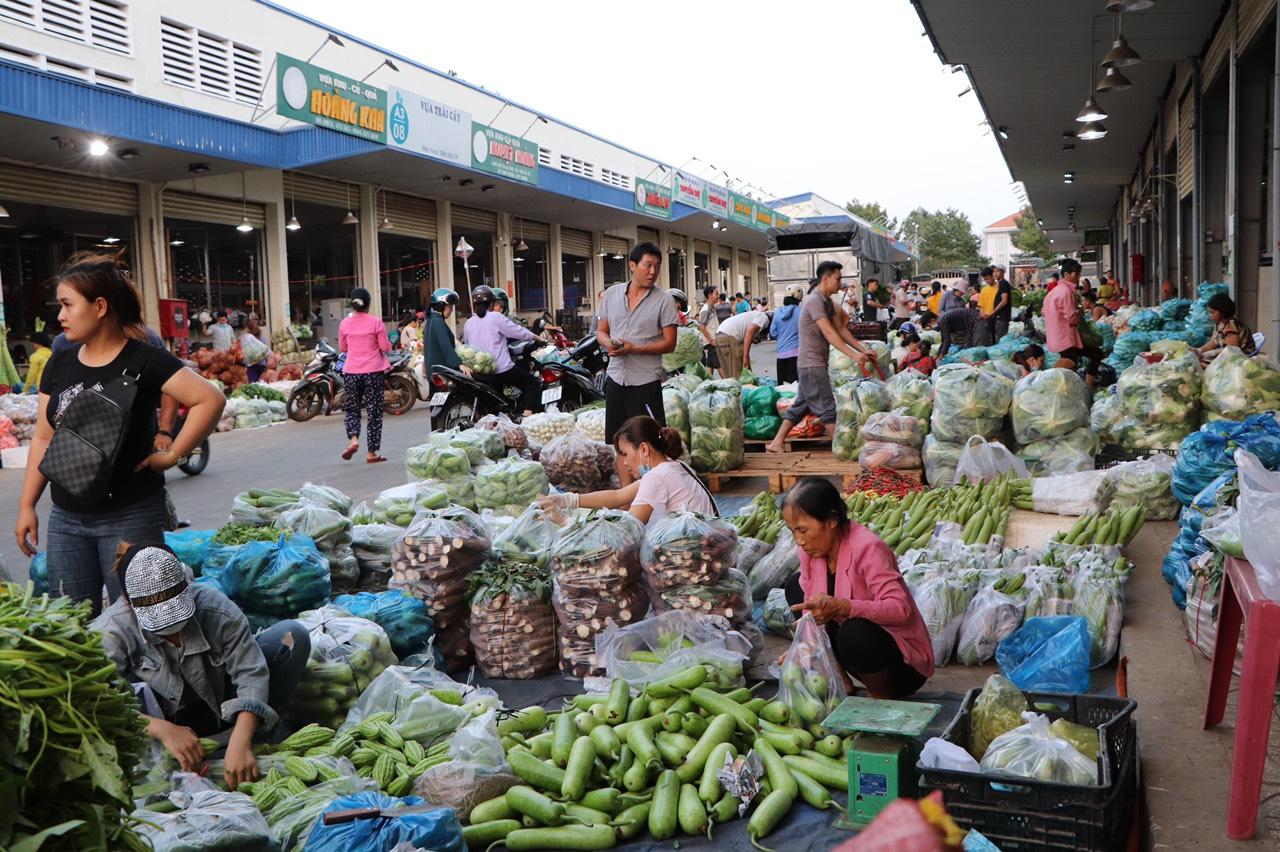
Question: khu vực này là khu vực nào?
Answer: khu vực này là một khu chợ